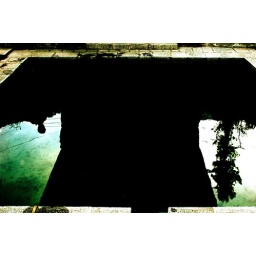
Blue Trout swin in this green himalayan spring that pours from this beautiful mountain Shiv temple